Carlos A. Giménez

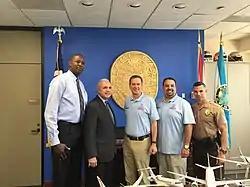
Mayor Carlos Giménez and USAID Administrator Mark Andrew Green

Giménez was elected mayor of the metropolitan government of Miami-Dade County, Florida on June 28, 2011, in the 2011 Miami-Dade County mayoral special election. Incumbent mayor Carlos Alvarez had been recalled in one of the largest recall elections of a municipal official in U.S. history. No candidate got over 50% of the popular vote in the first round, so a runoff election was held. Giménez won the runoff with 51% of the vote to Julio Robaina's 49%.